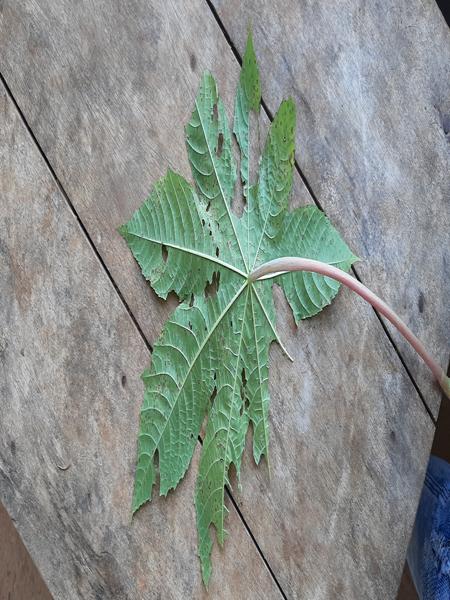
Plant: Castor